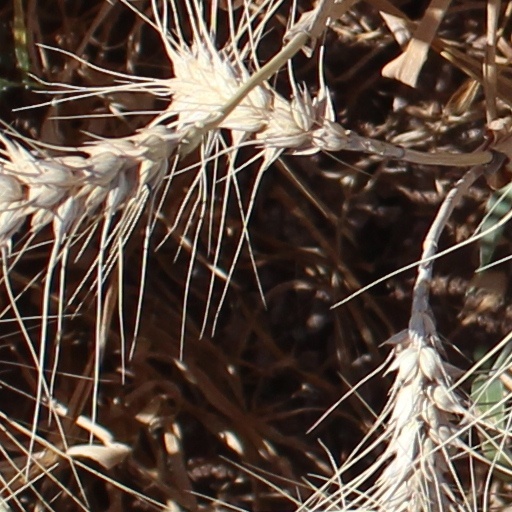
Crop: wheat